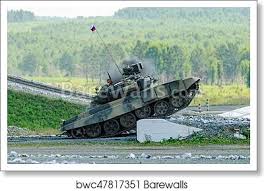
Label: T-80